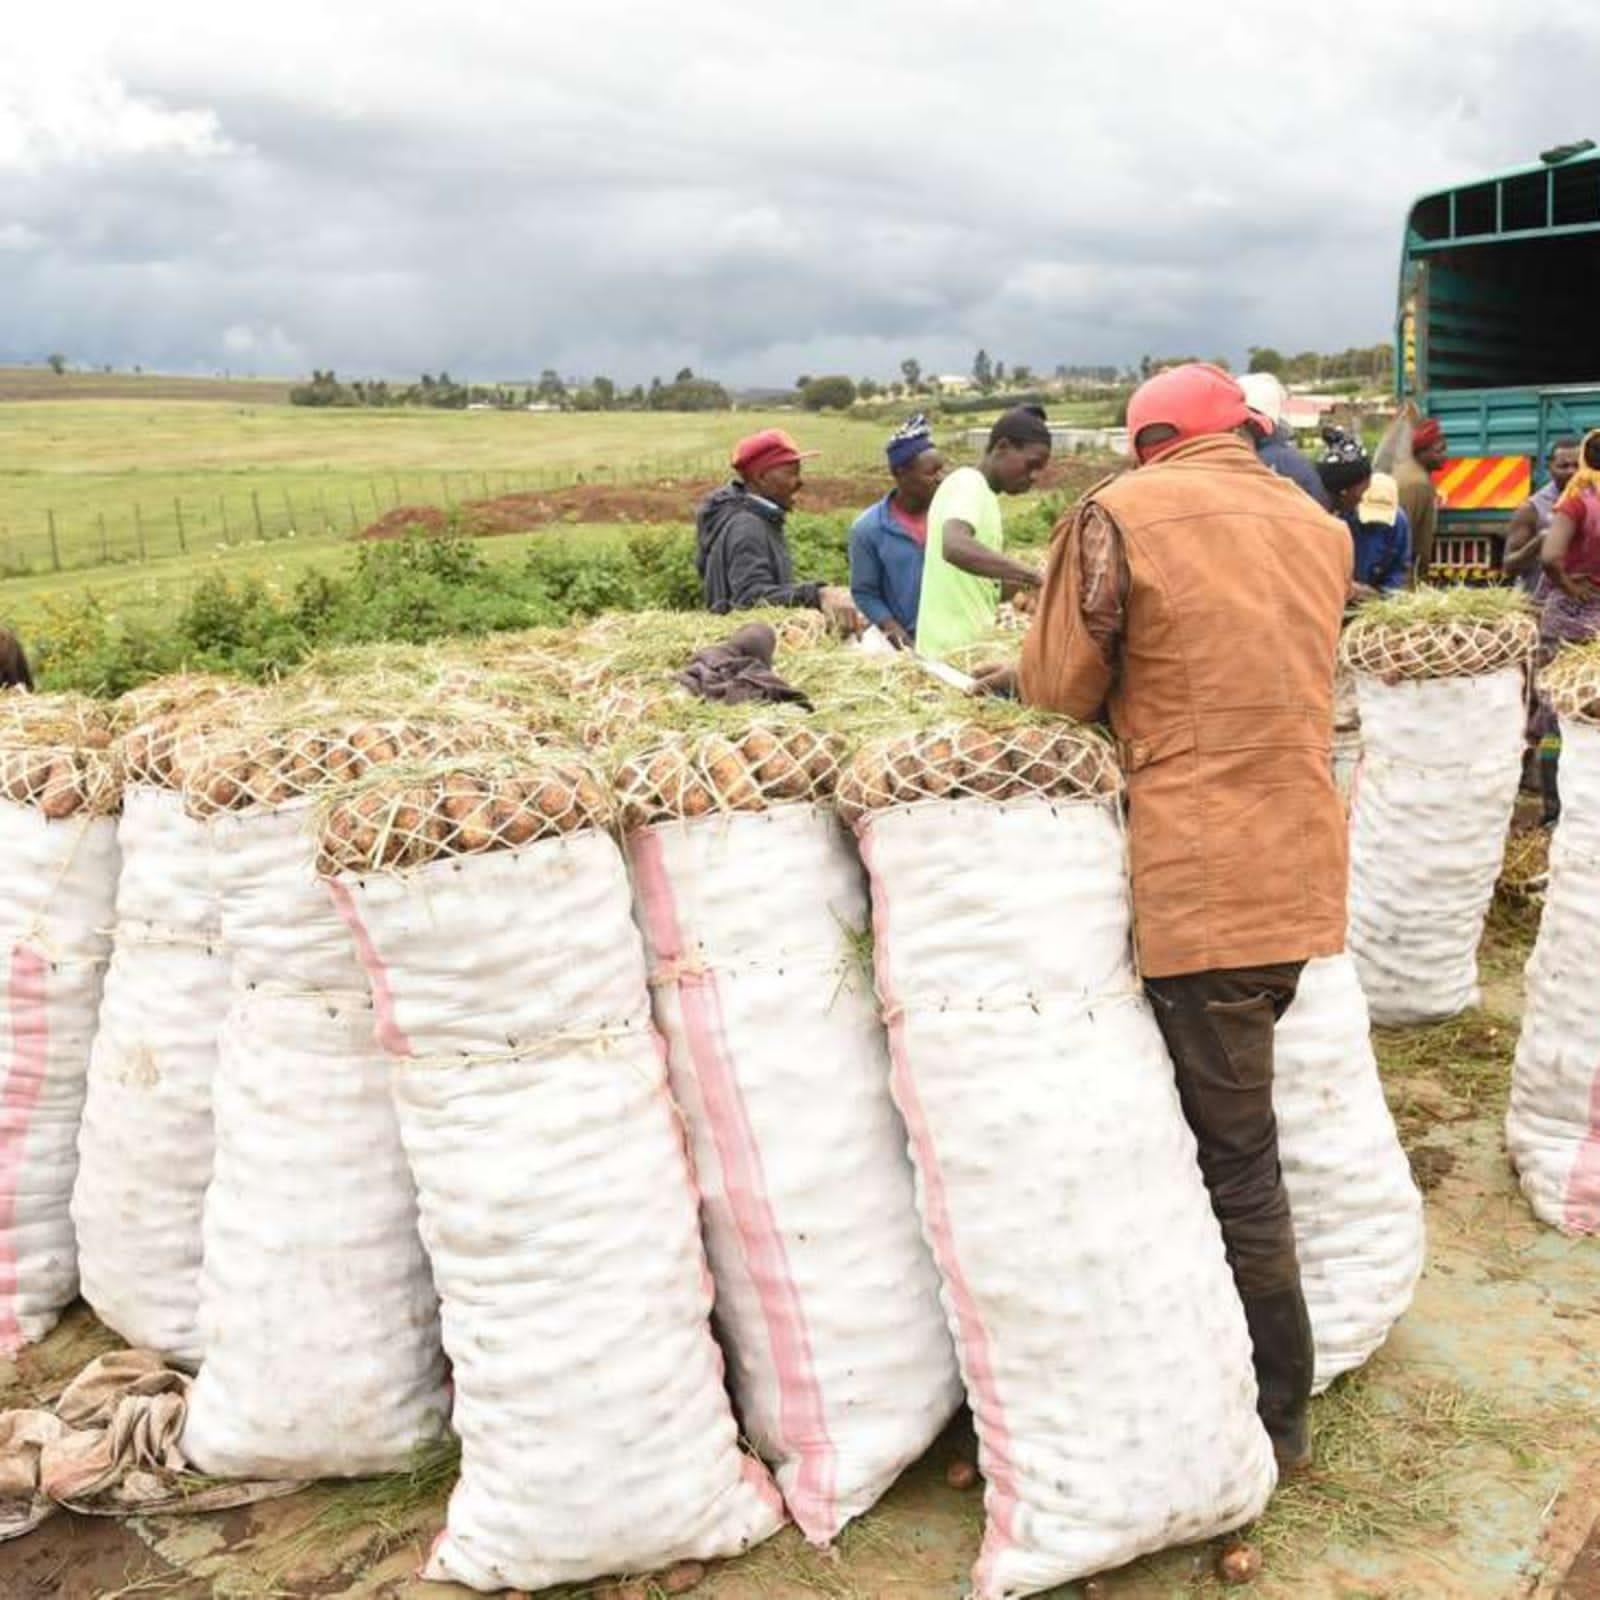
Miti yenye majani ya kijani, gari, kundi la wakulima waliosimama huku wakifunga mifuko mikubwa ya magunia iliyojaa zao yaliyovunwa kutoka shambani, kwa ajili ya kupeleka sokoni kwenda kuuzwa.